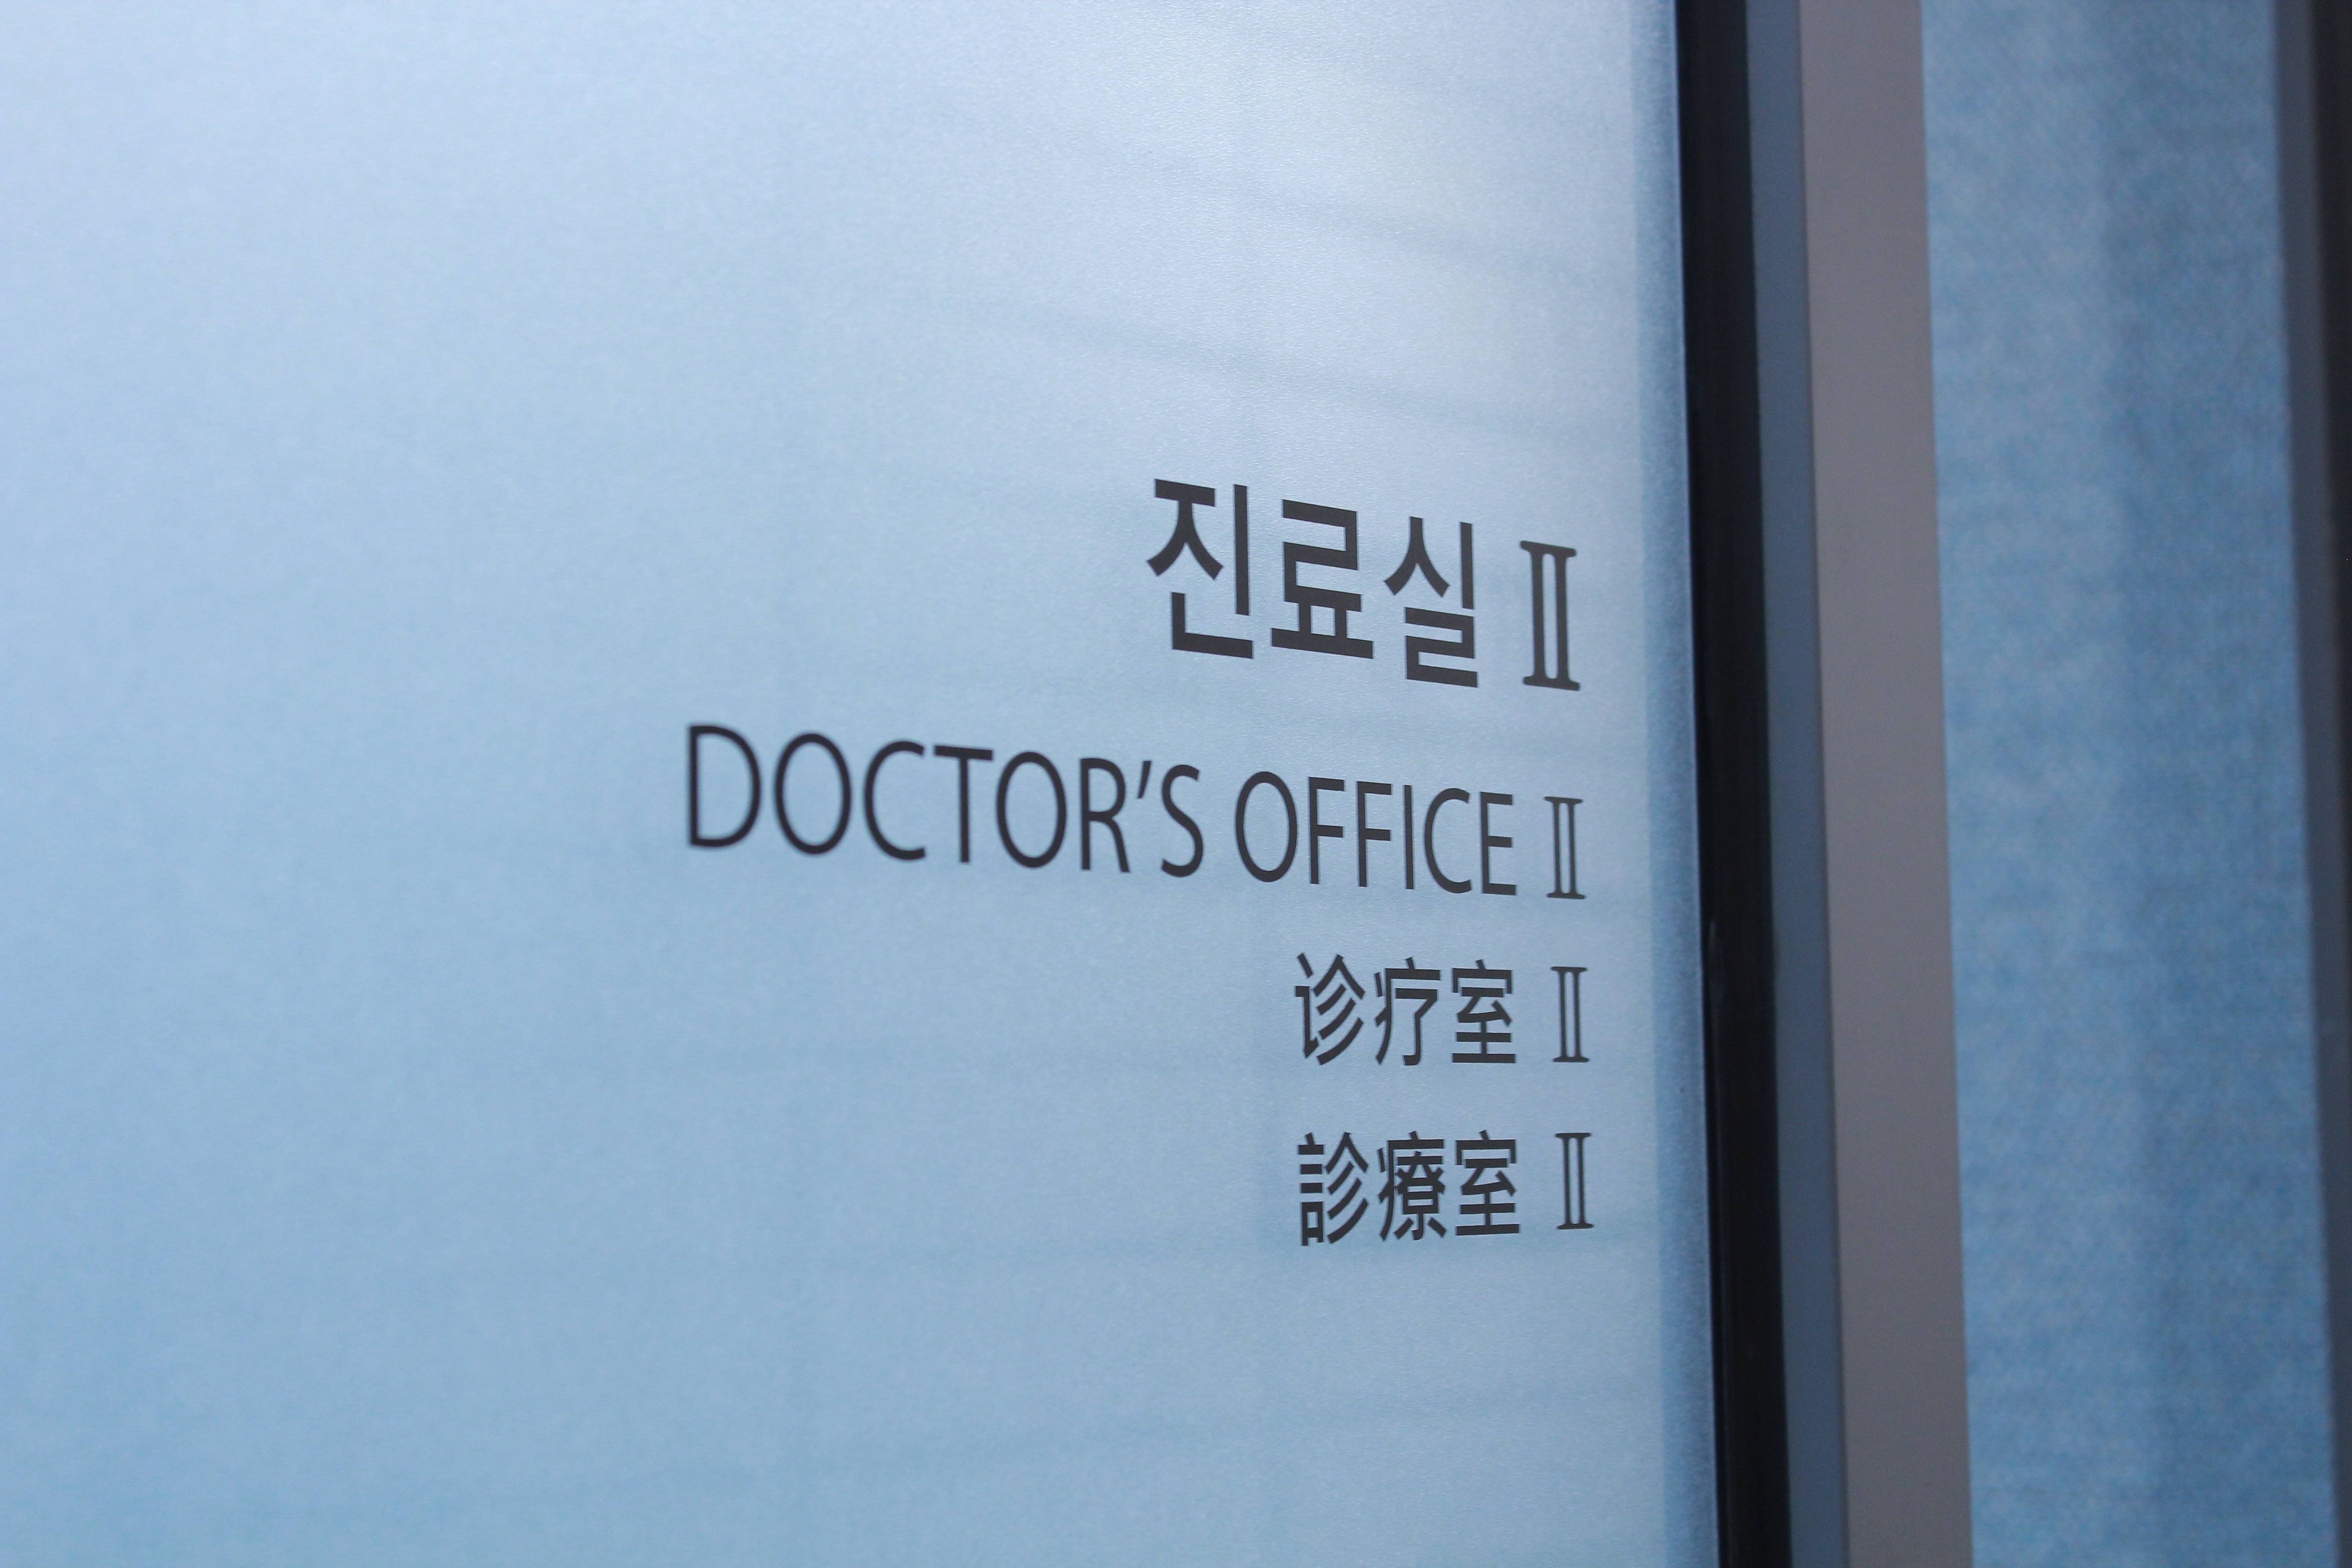
number, sign, line, office, blue, signage, moon, brand, font, design, text, hospital, shape, doctor, medical